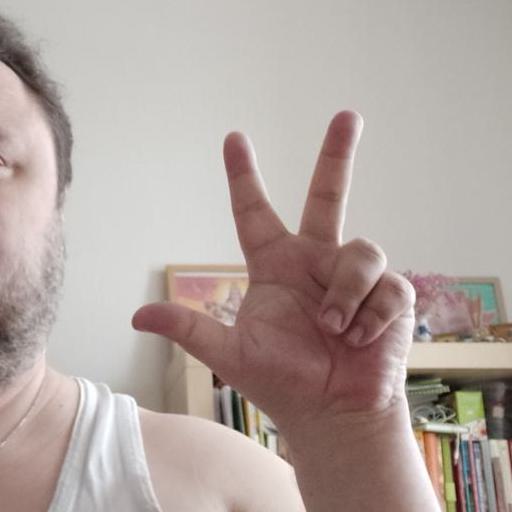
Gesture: three2